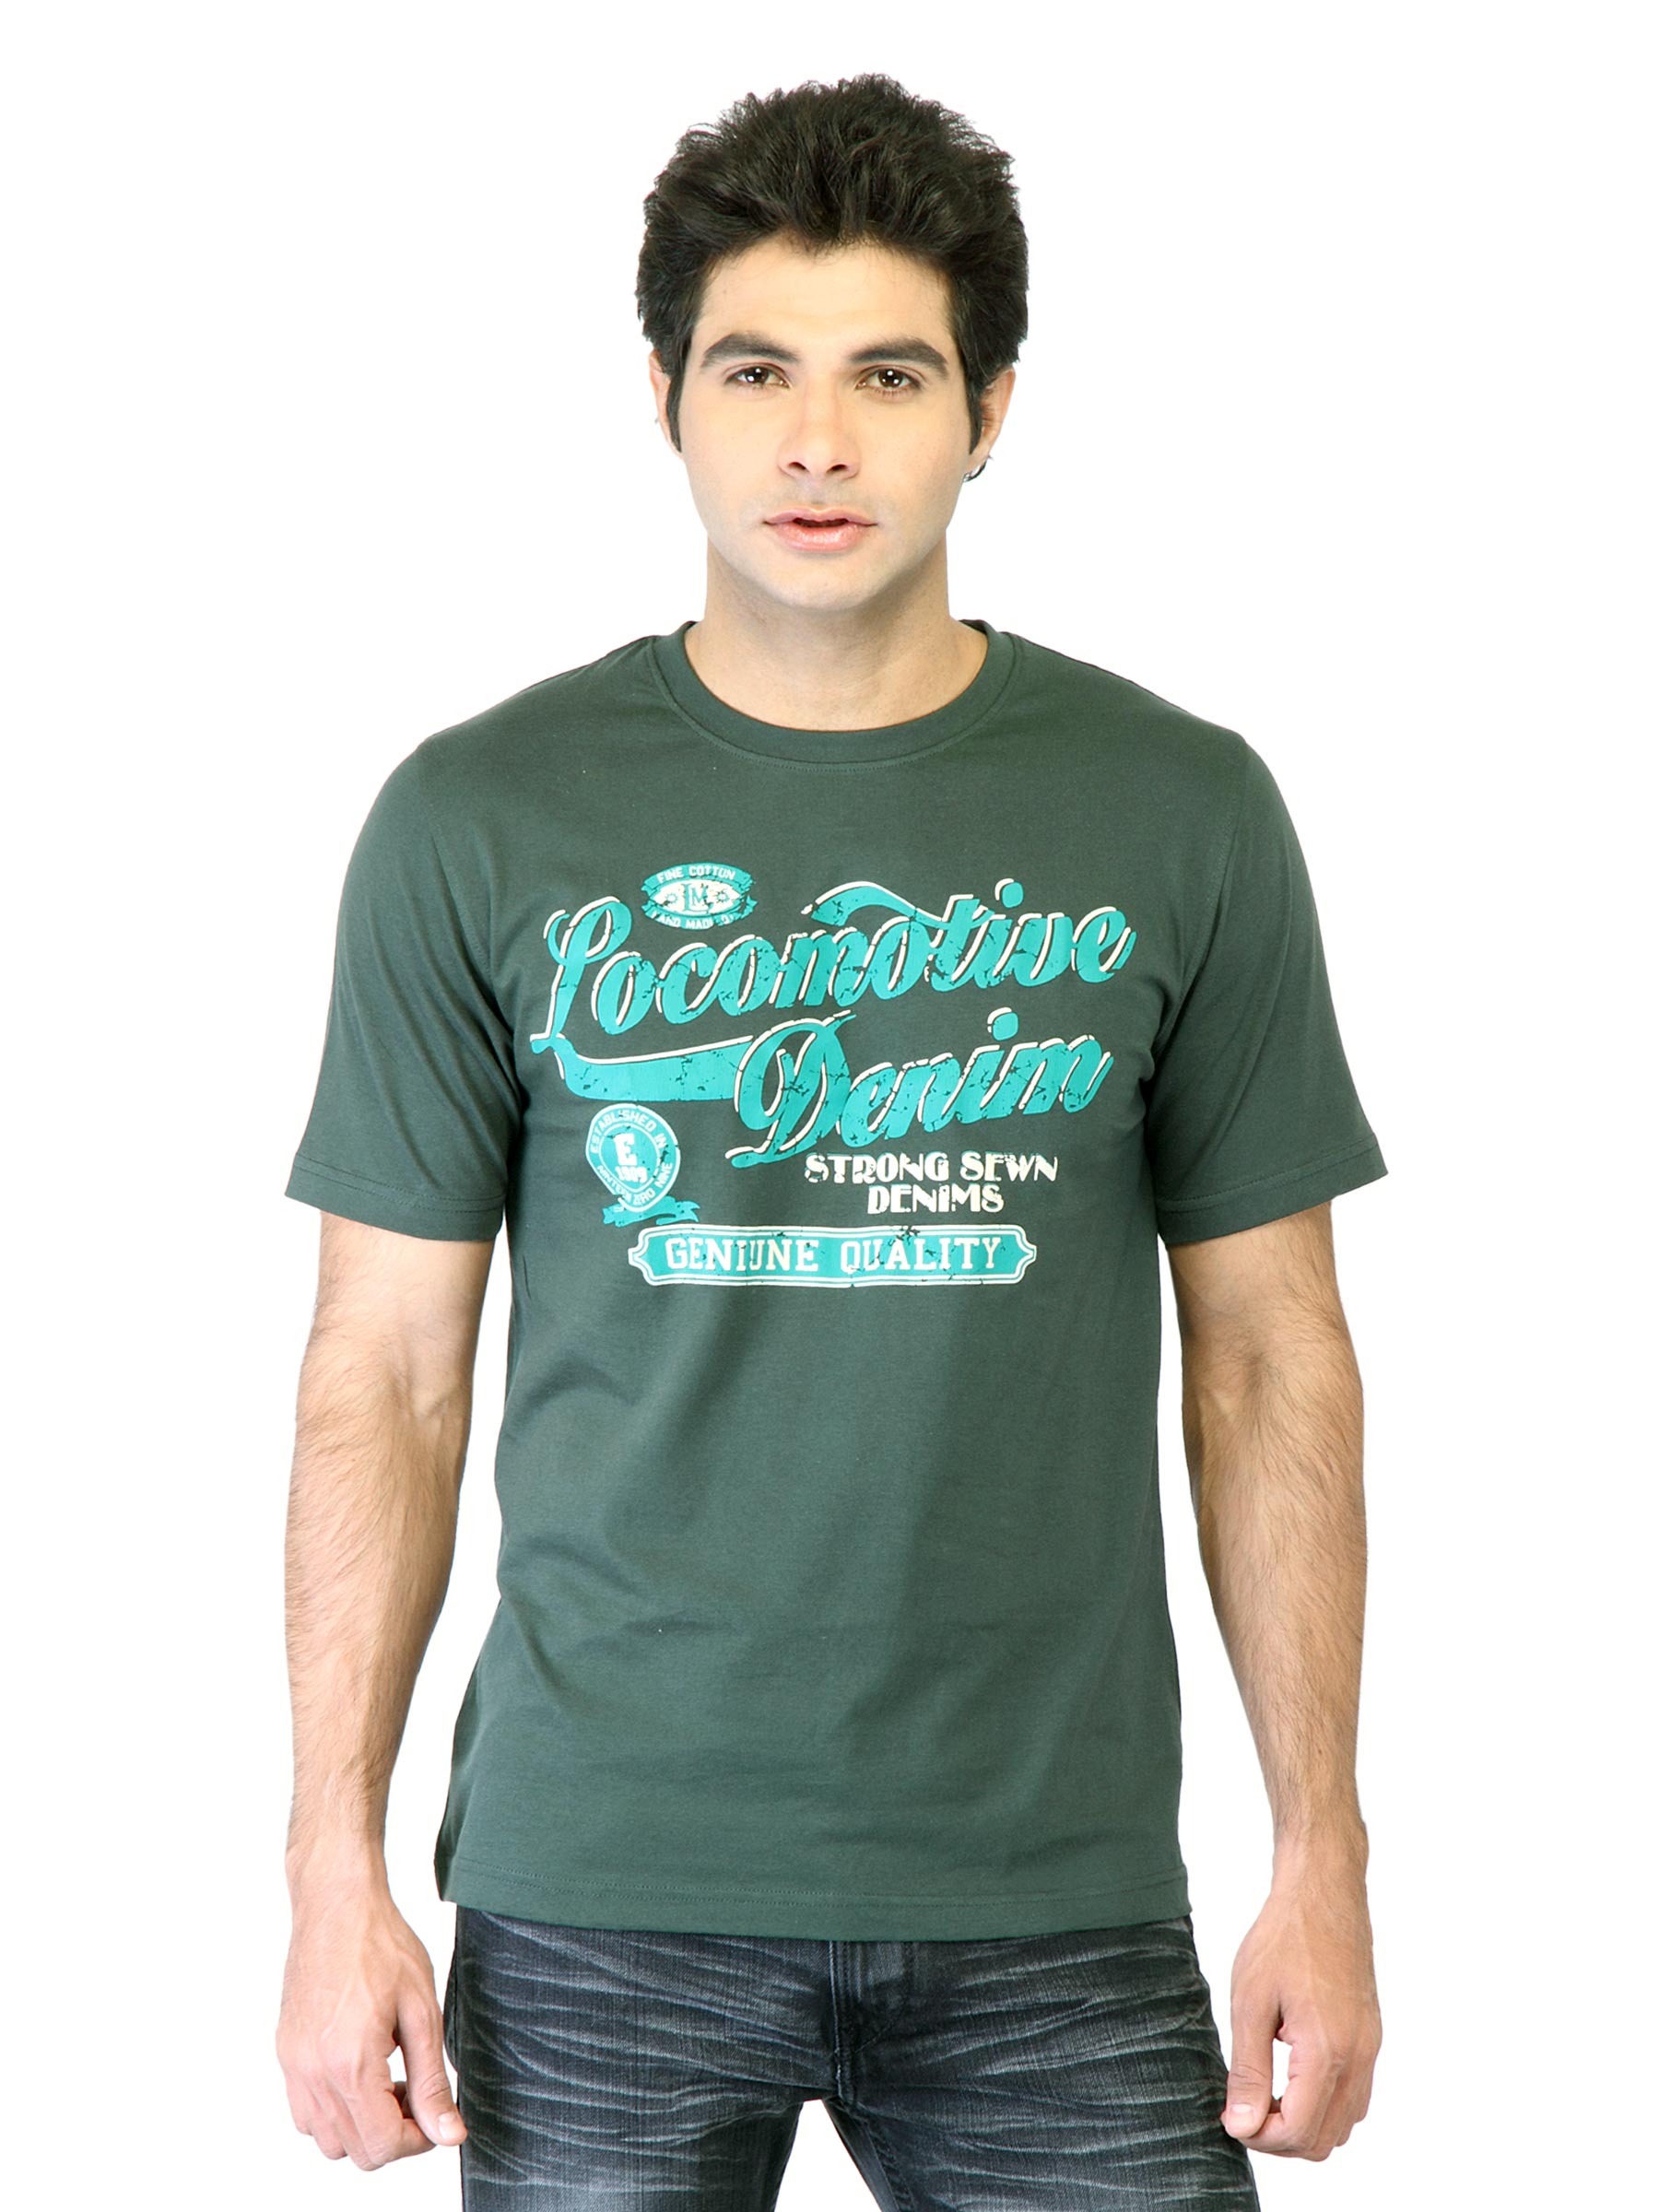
Locomotive Men Green Printed T-shirt
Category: Apparel / Topwear / Tshirts
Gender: Men
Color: Green
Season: Fall 2011
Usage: Casual